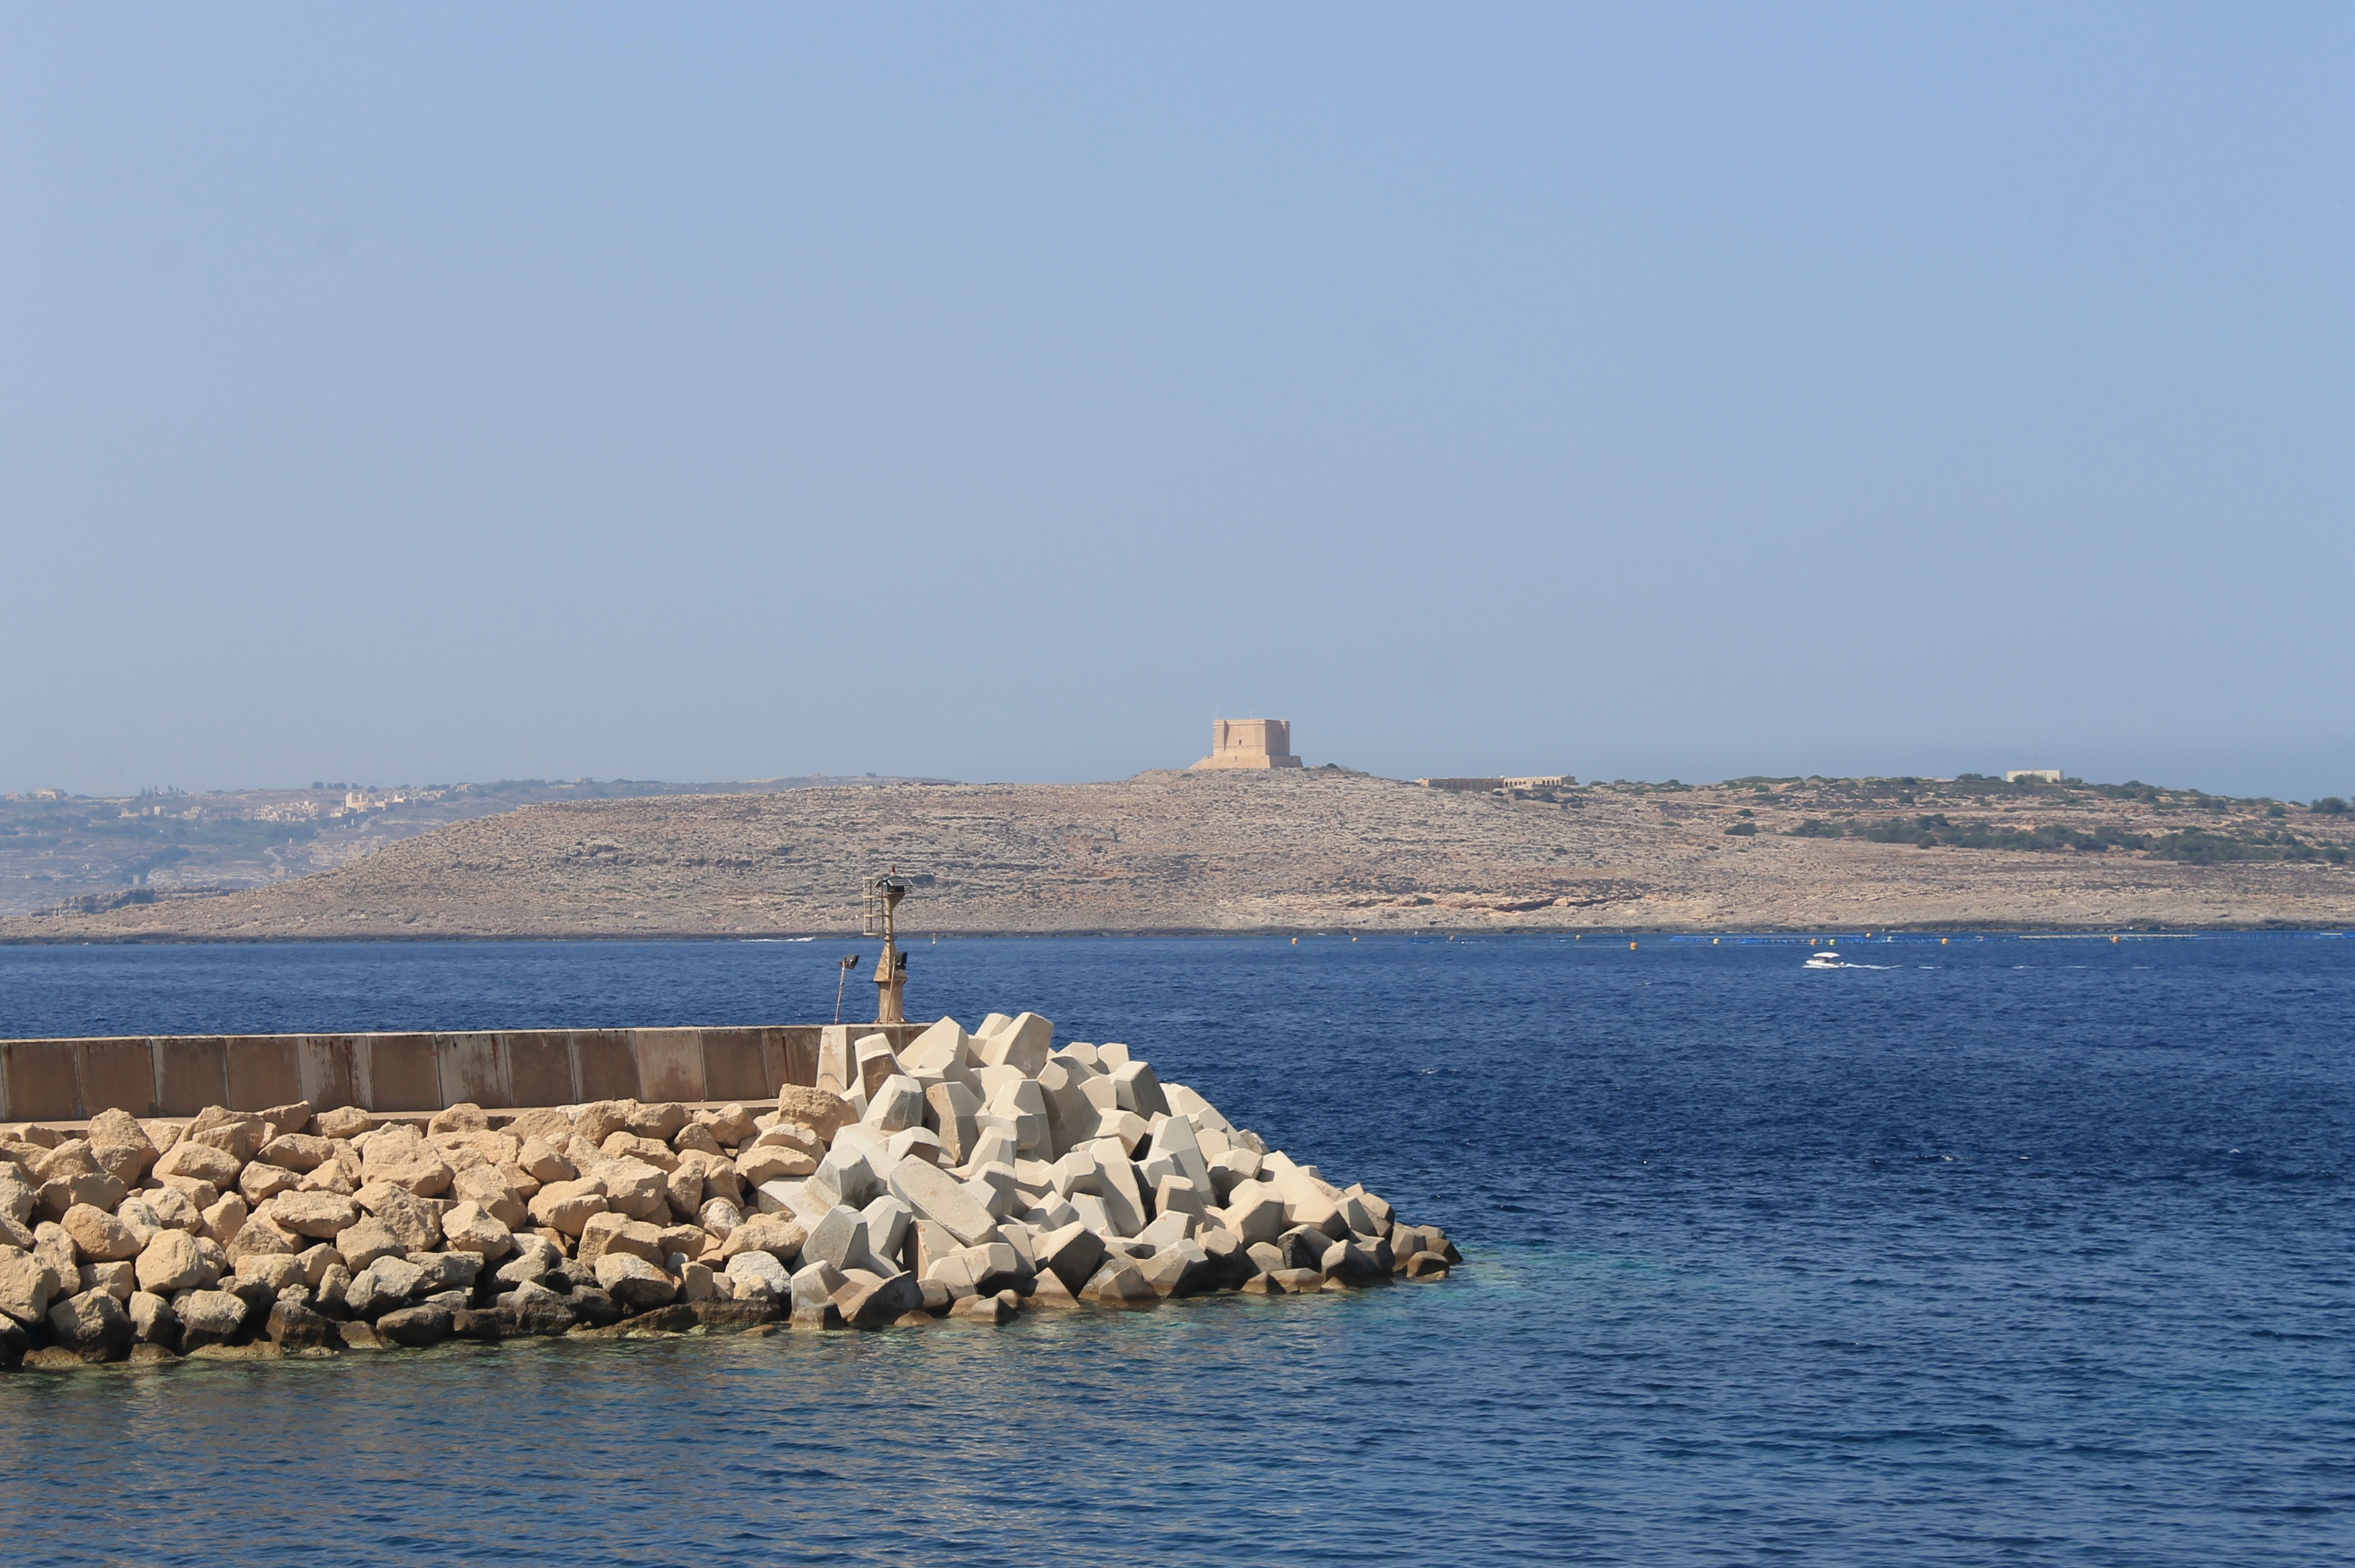
beach, landscape, sea, coast, ocean, horizon, shore, wave, cliff, cove, vehicle, tower, bay, blue, terrain, rocks, boating, malta, breakwater, cape, islet